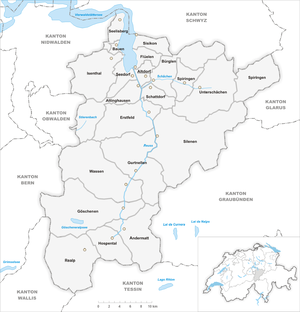
Le canton d'Uri est un canton de Suisse, membre fondateur de la Confédération, dont le chef-lieu est Altdorf.